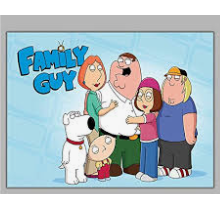
Portrait style: Cartoon Portrait